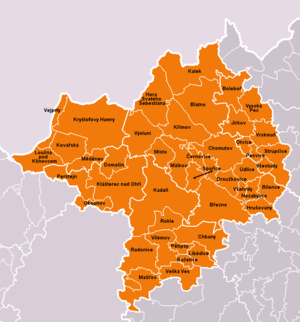
Le district de Chomutov est un des sept districts de la région d'Ústí nad Labem, en Tchéquie. Son chef-lieu est la ville de Chomutov.